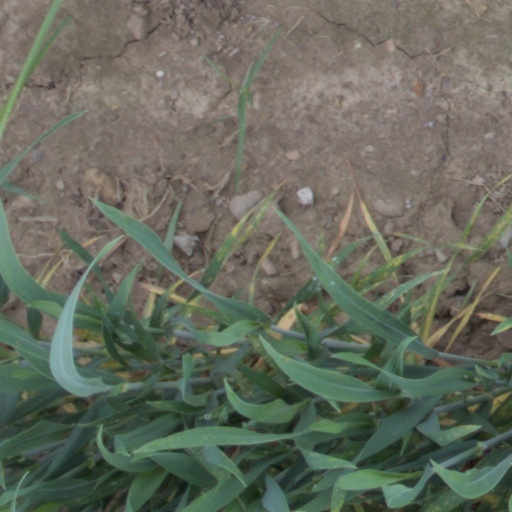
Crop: wheat